Downtown Markham

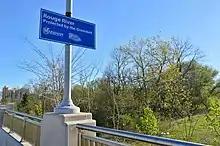
Rouge River at Birchmount Road (with condo buildings at Downtown Markham in the background)

The community reserves as a natural reserve, which includes an ecologically sensitive area, Rouge River.